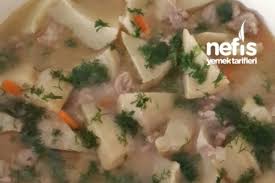
Yemek: enginar